Mathias Point Light

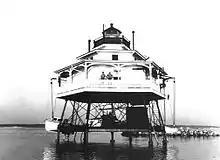

The Mathias Point Light was a screw-pile lighthouse in the Potomac River in Maryland; the station was located near the Port Tobacco River. It was particularly noted for its ornate woodwork.